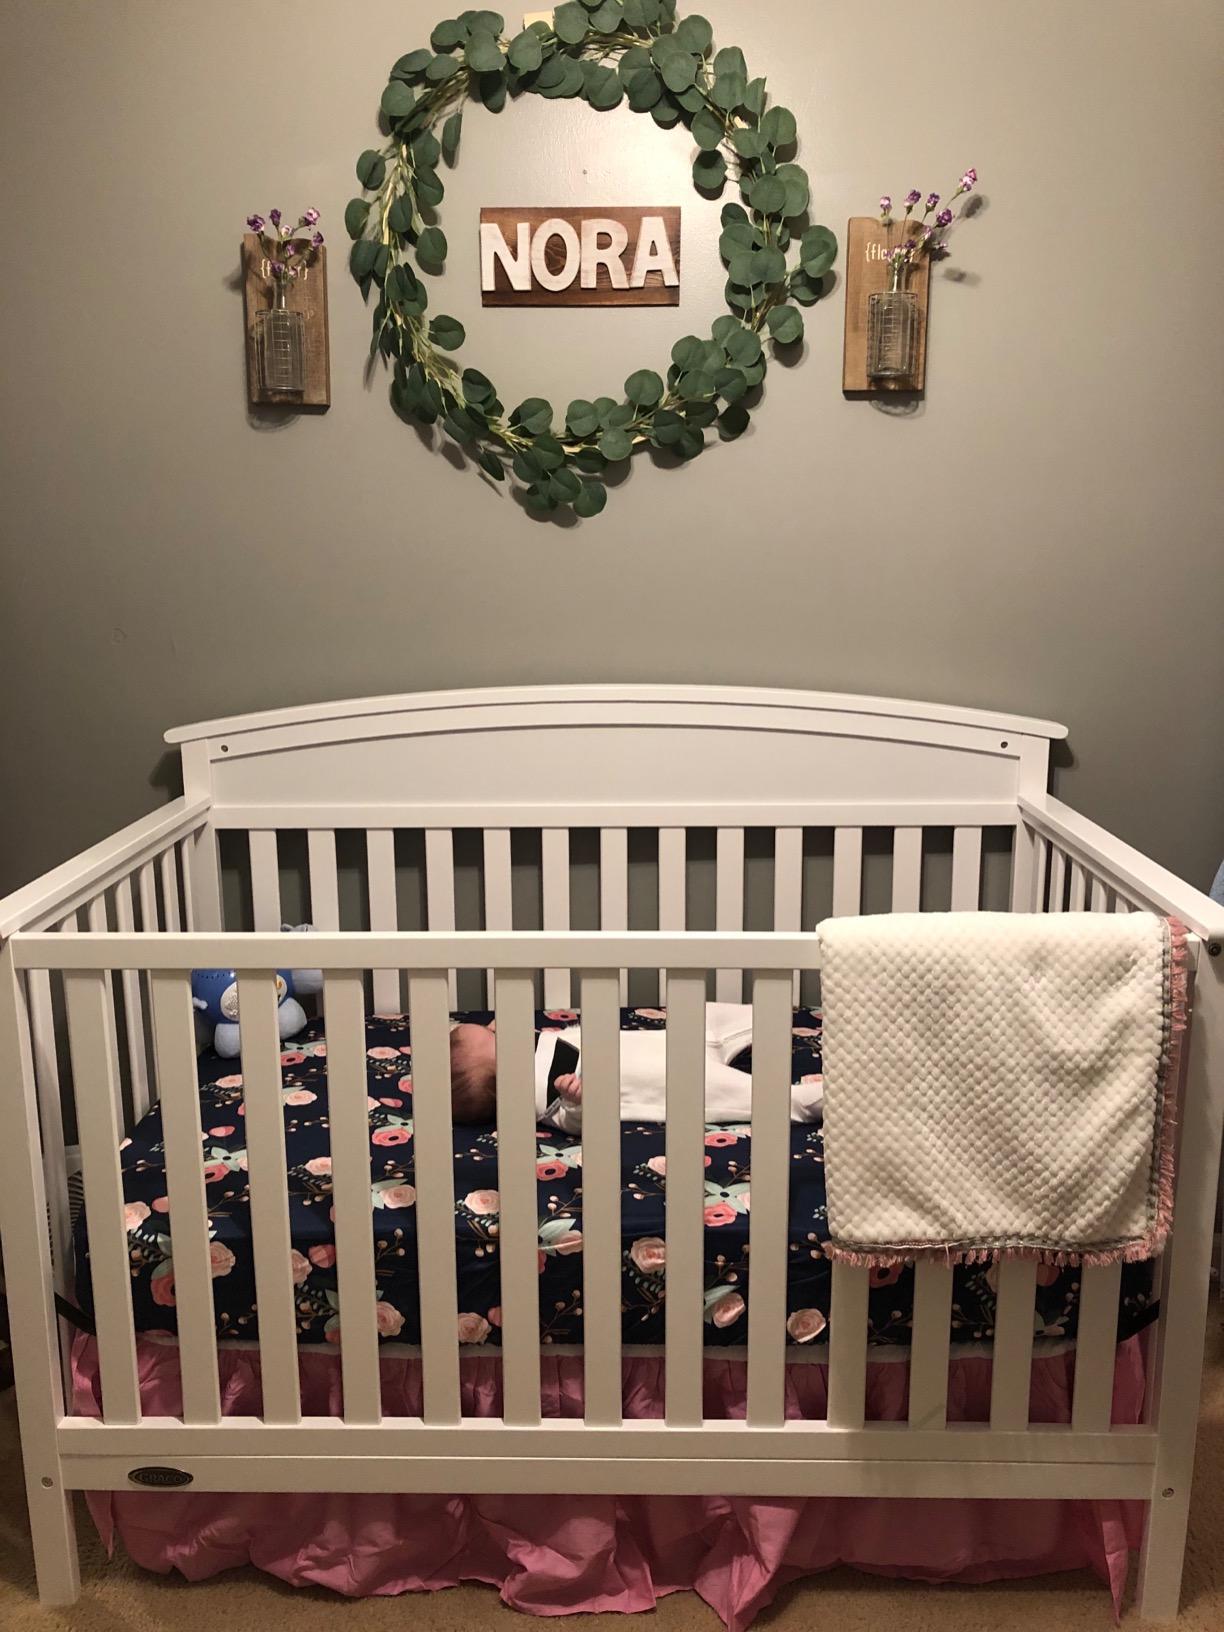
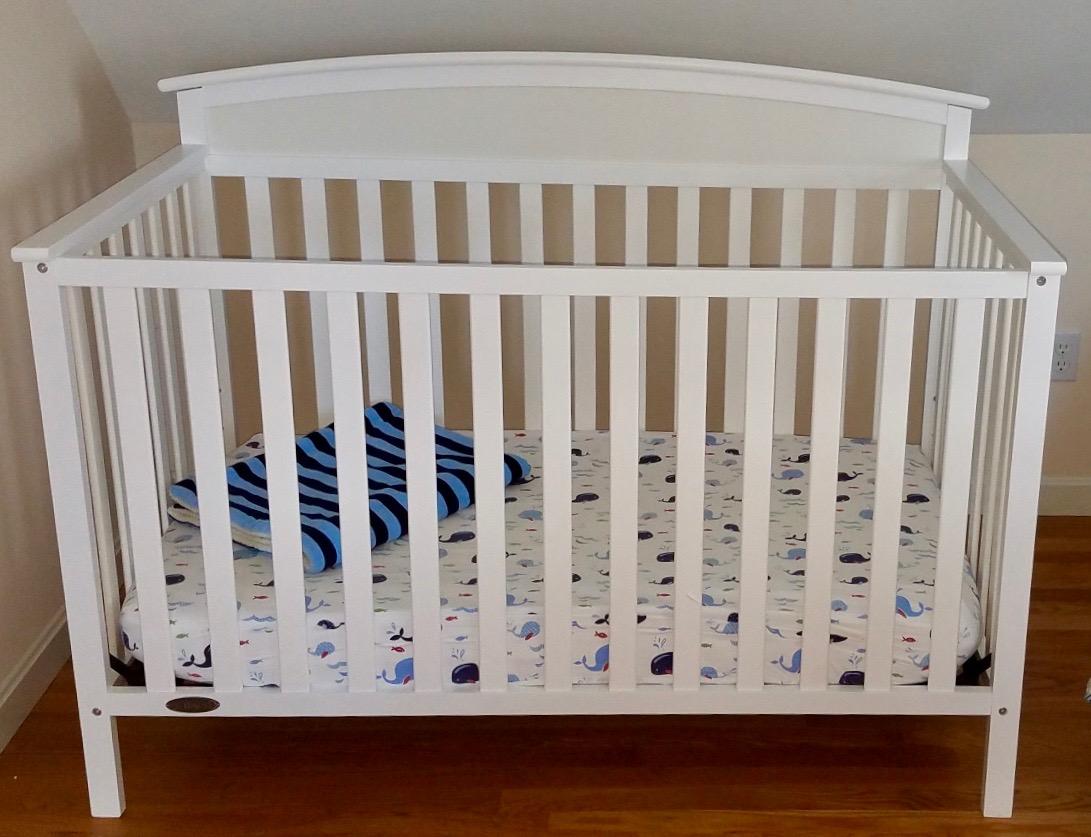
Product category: products_crib
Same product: yes